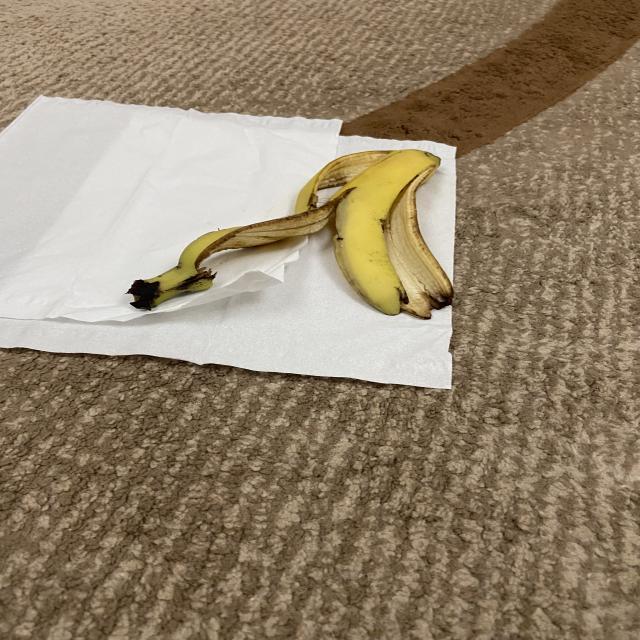
Label: bananas